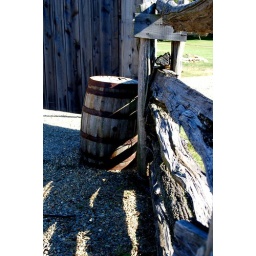
Split rail fence and wooden barrell in Old Salem, Winston-Salem, North Carolina, USA.